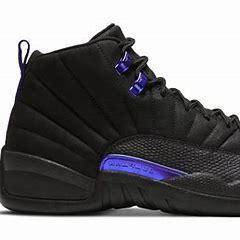
Brand: Jordan
Model: 12 Retro